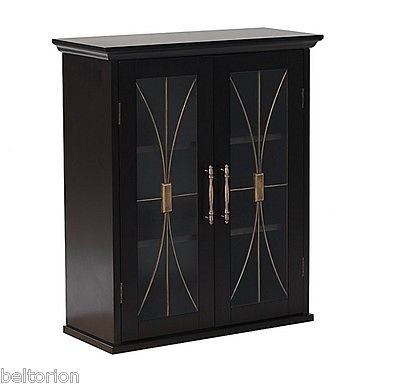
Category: cabinet